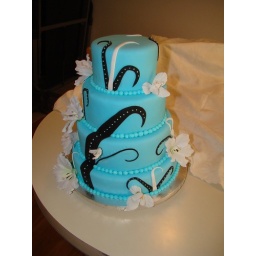
Chocolate cake covered in blue, black and white fondant with white Gladiolas